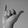
ASL letter: Y